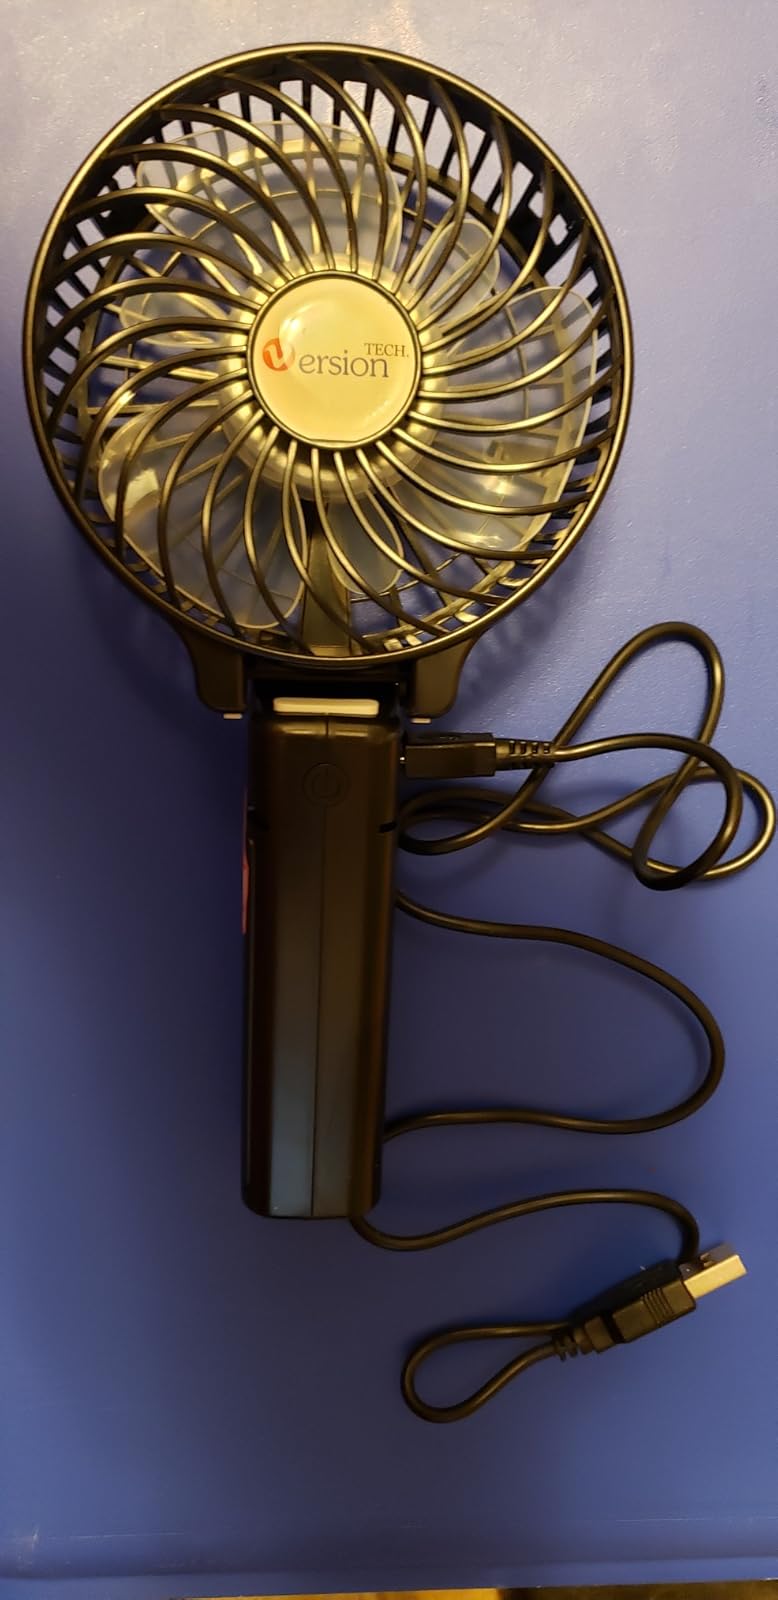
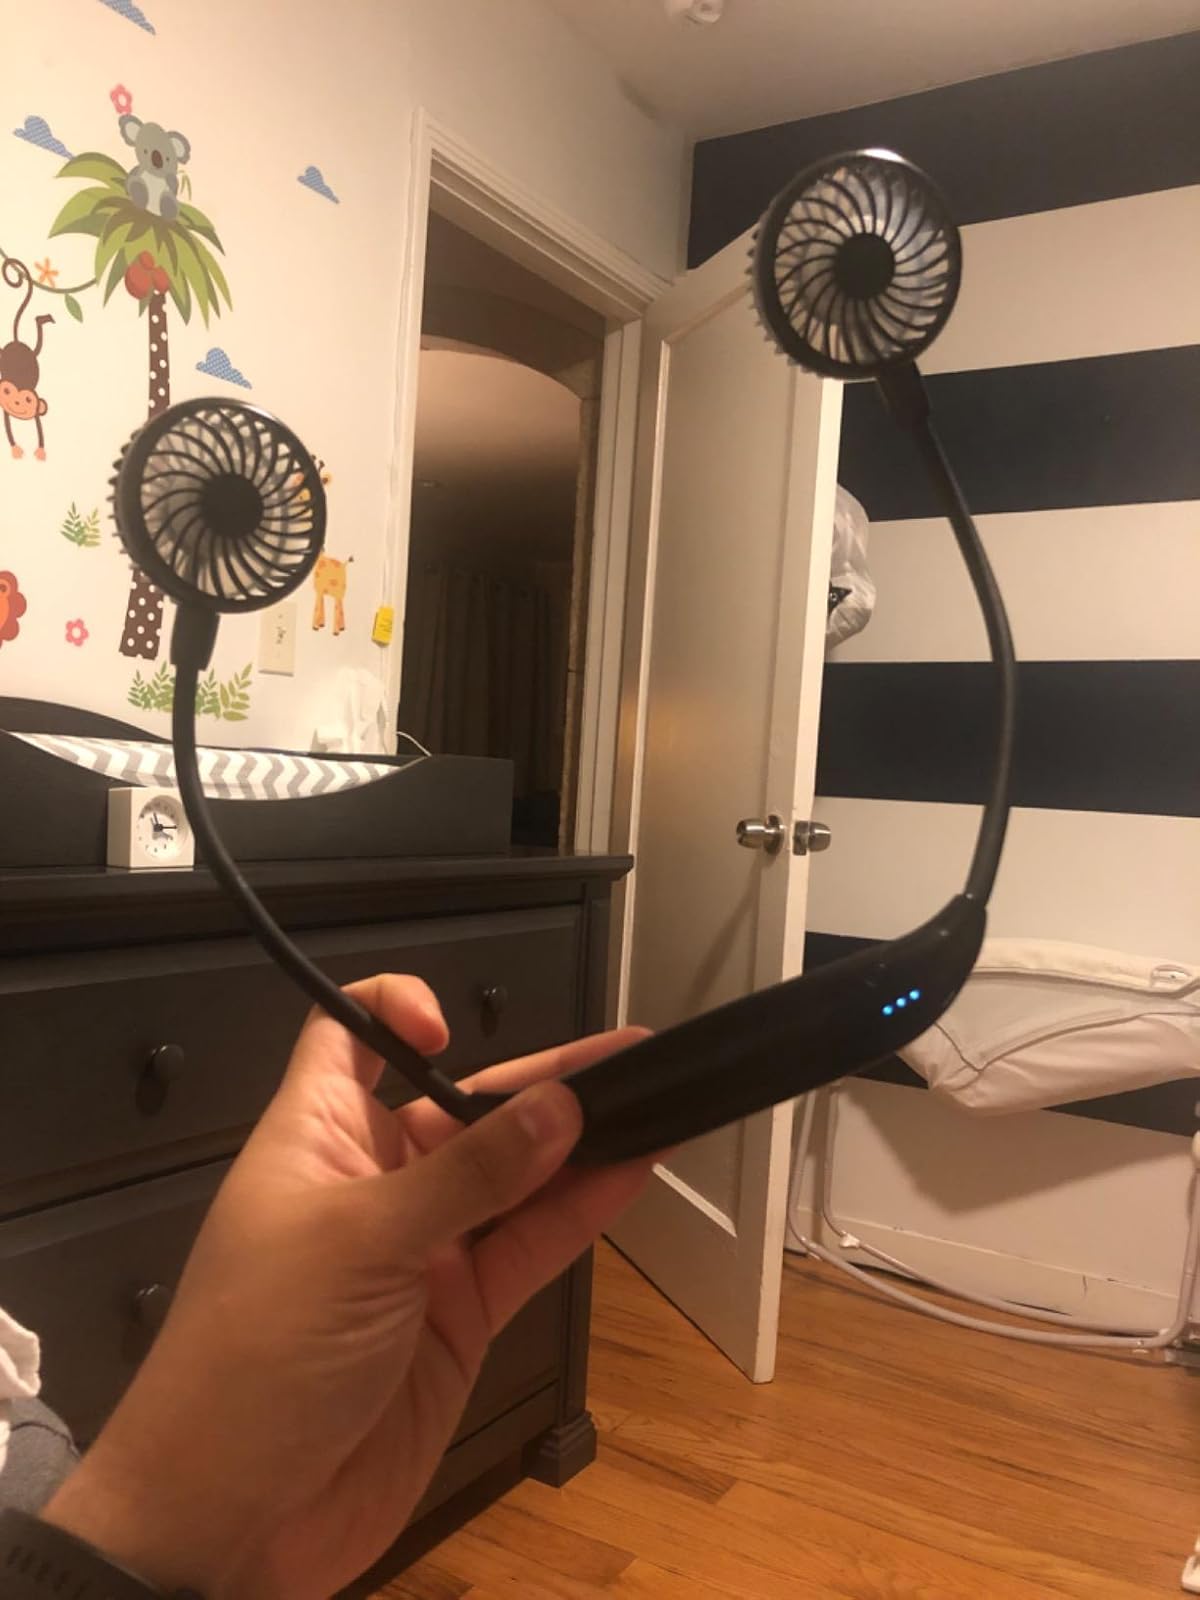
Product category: fan
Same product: no